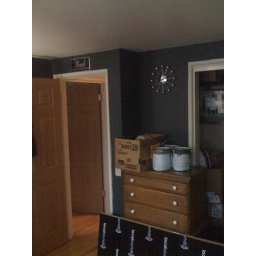
Put the door back on, moved my Pearl license plate to above the door, and put the clock back up.